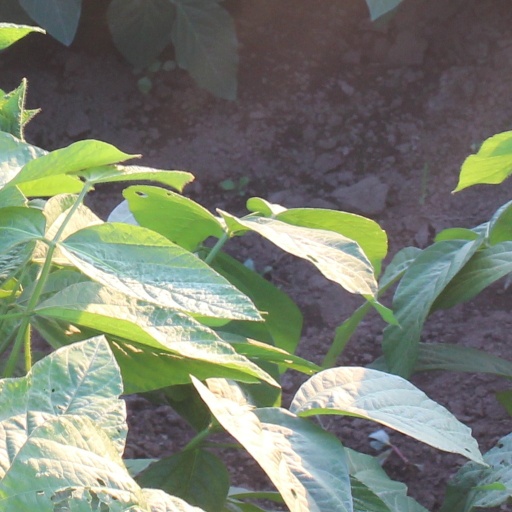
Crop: soybean